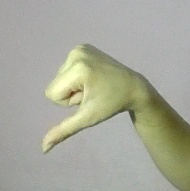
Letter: waw